2004 Sharpie 500

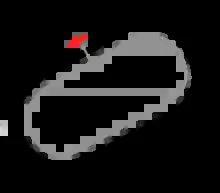
The layout of Bristol Motor Speedway, the venue where the race was held.

The Bristol Motor Speedway, formerly known as Bristol International Raceway and Bristol Raceway, is a NASCAR short track venue located in Bristol, Tennessee. Constructed in 1960, it held its first NASCAR race on July 30, 1961. Despite its short length, Bristol is among the most popular tracks on the NASCAR schedule because of its distinct features, which include extraordinarily steep banking, an all concrete surface, two pit roads, and stadium-like seating. It has also been named one of the loudest NASCAR tracks.